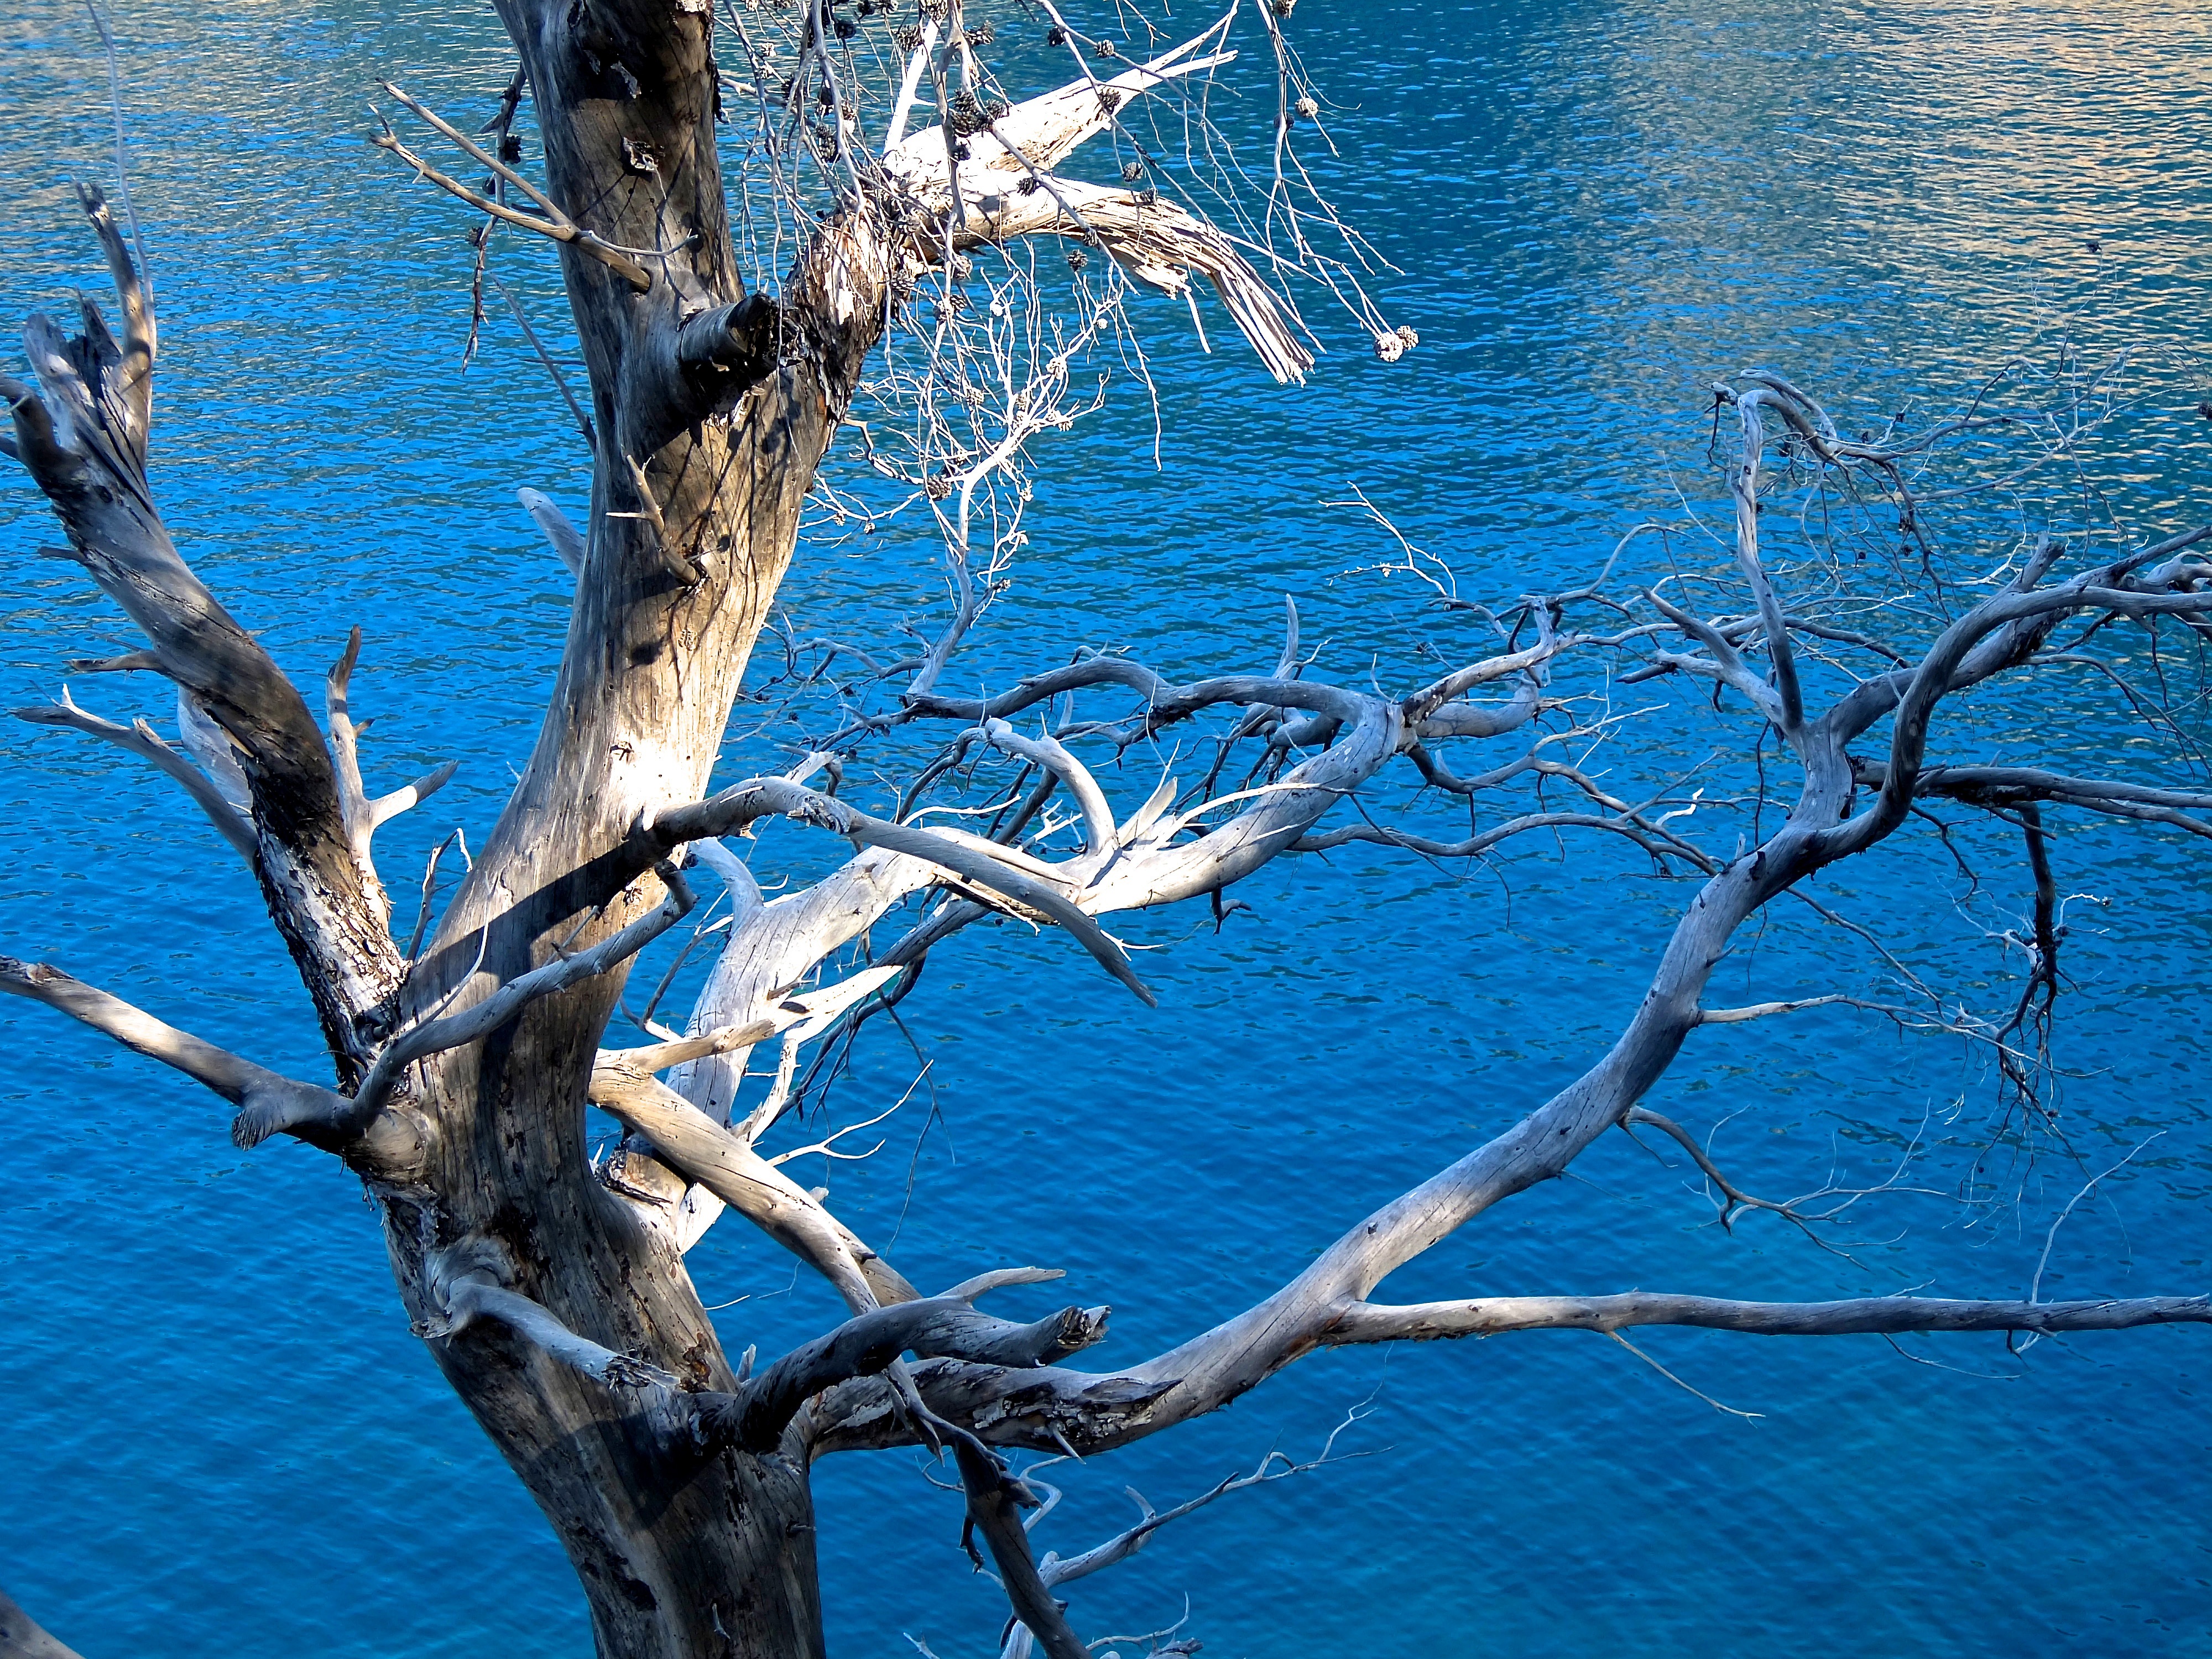
sea, coast, tree, water, nature, rock, ocean, branch, winter, plant, leaf, flower, dry, spring, reflection, mediterranean, color, frame, holiday, romantic, blue, port, flora, season, twig, turquoise, mallorca, mood, booked, by the sea, woody plant